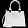
Label: Bag